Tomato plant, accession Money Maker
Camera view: bottom (45 deg); turntable rotation: 0 degrees
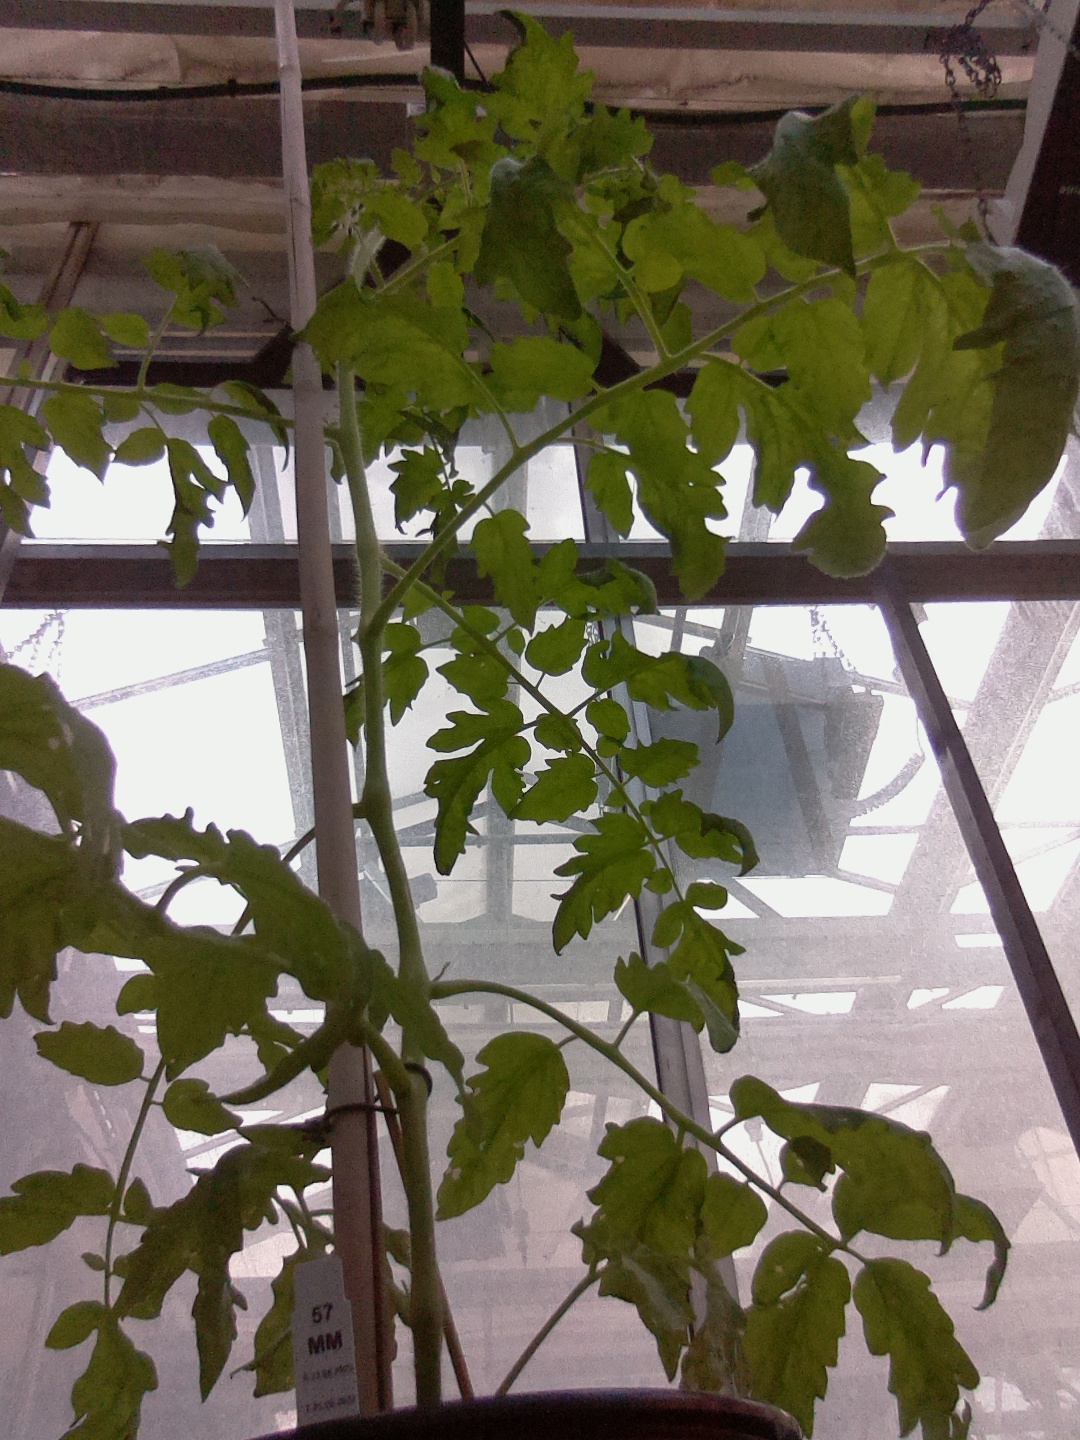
BBCH growth stage 60: First flowers open